De Una Vez

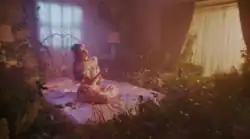

In the video, Gomez traverses through many rooms in a mystical house, depicting her creative and personal growth using metaphors that reflect on her evolution. She moves from a bedroom decorated with fertile plants and dreams, to a room luminated with lamps, then a kitchen, and a room with levitating vinyl discs and music instruments. Throughout the video, Gomez wears a glowing crystal heart on her chest (an object similar to Sacred Heart), representing her resilience, while she sings the song's lyrics that center on love and healing. The video ends with the words "Baila Conmigo..." ( "Dance with Me..."), which has been noted to be a clue to a follow-up song or album.